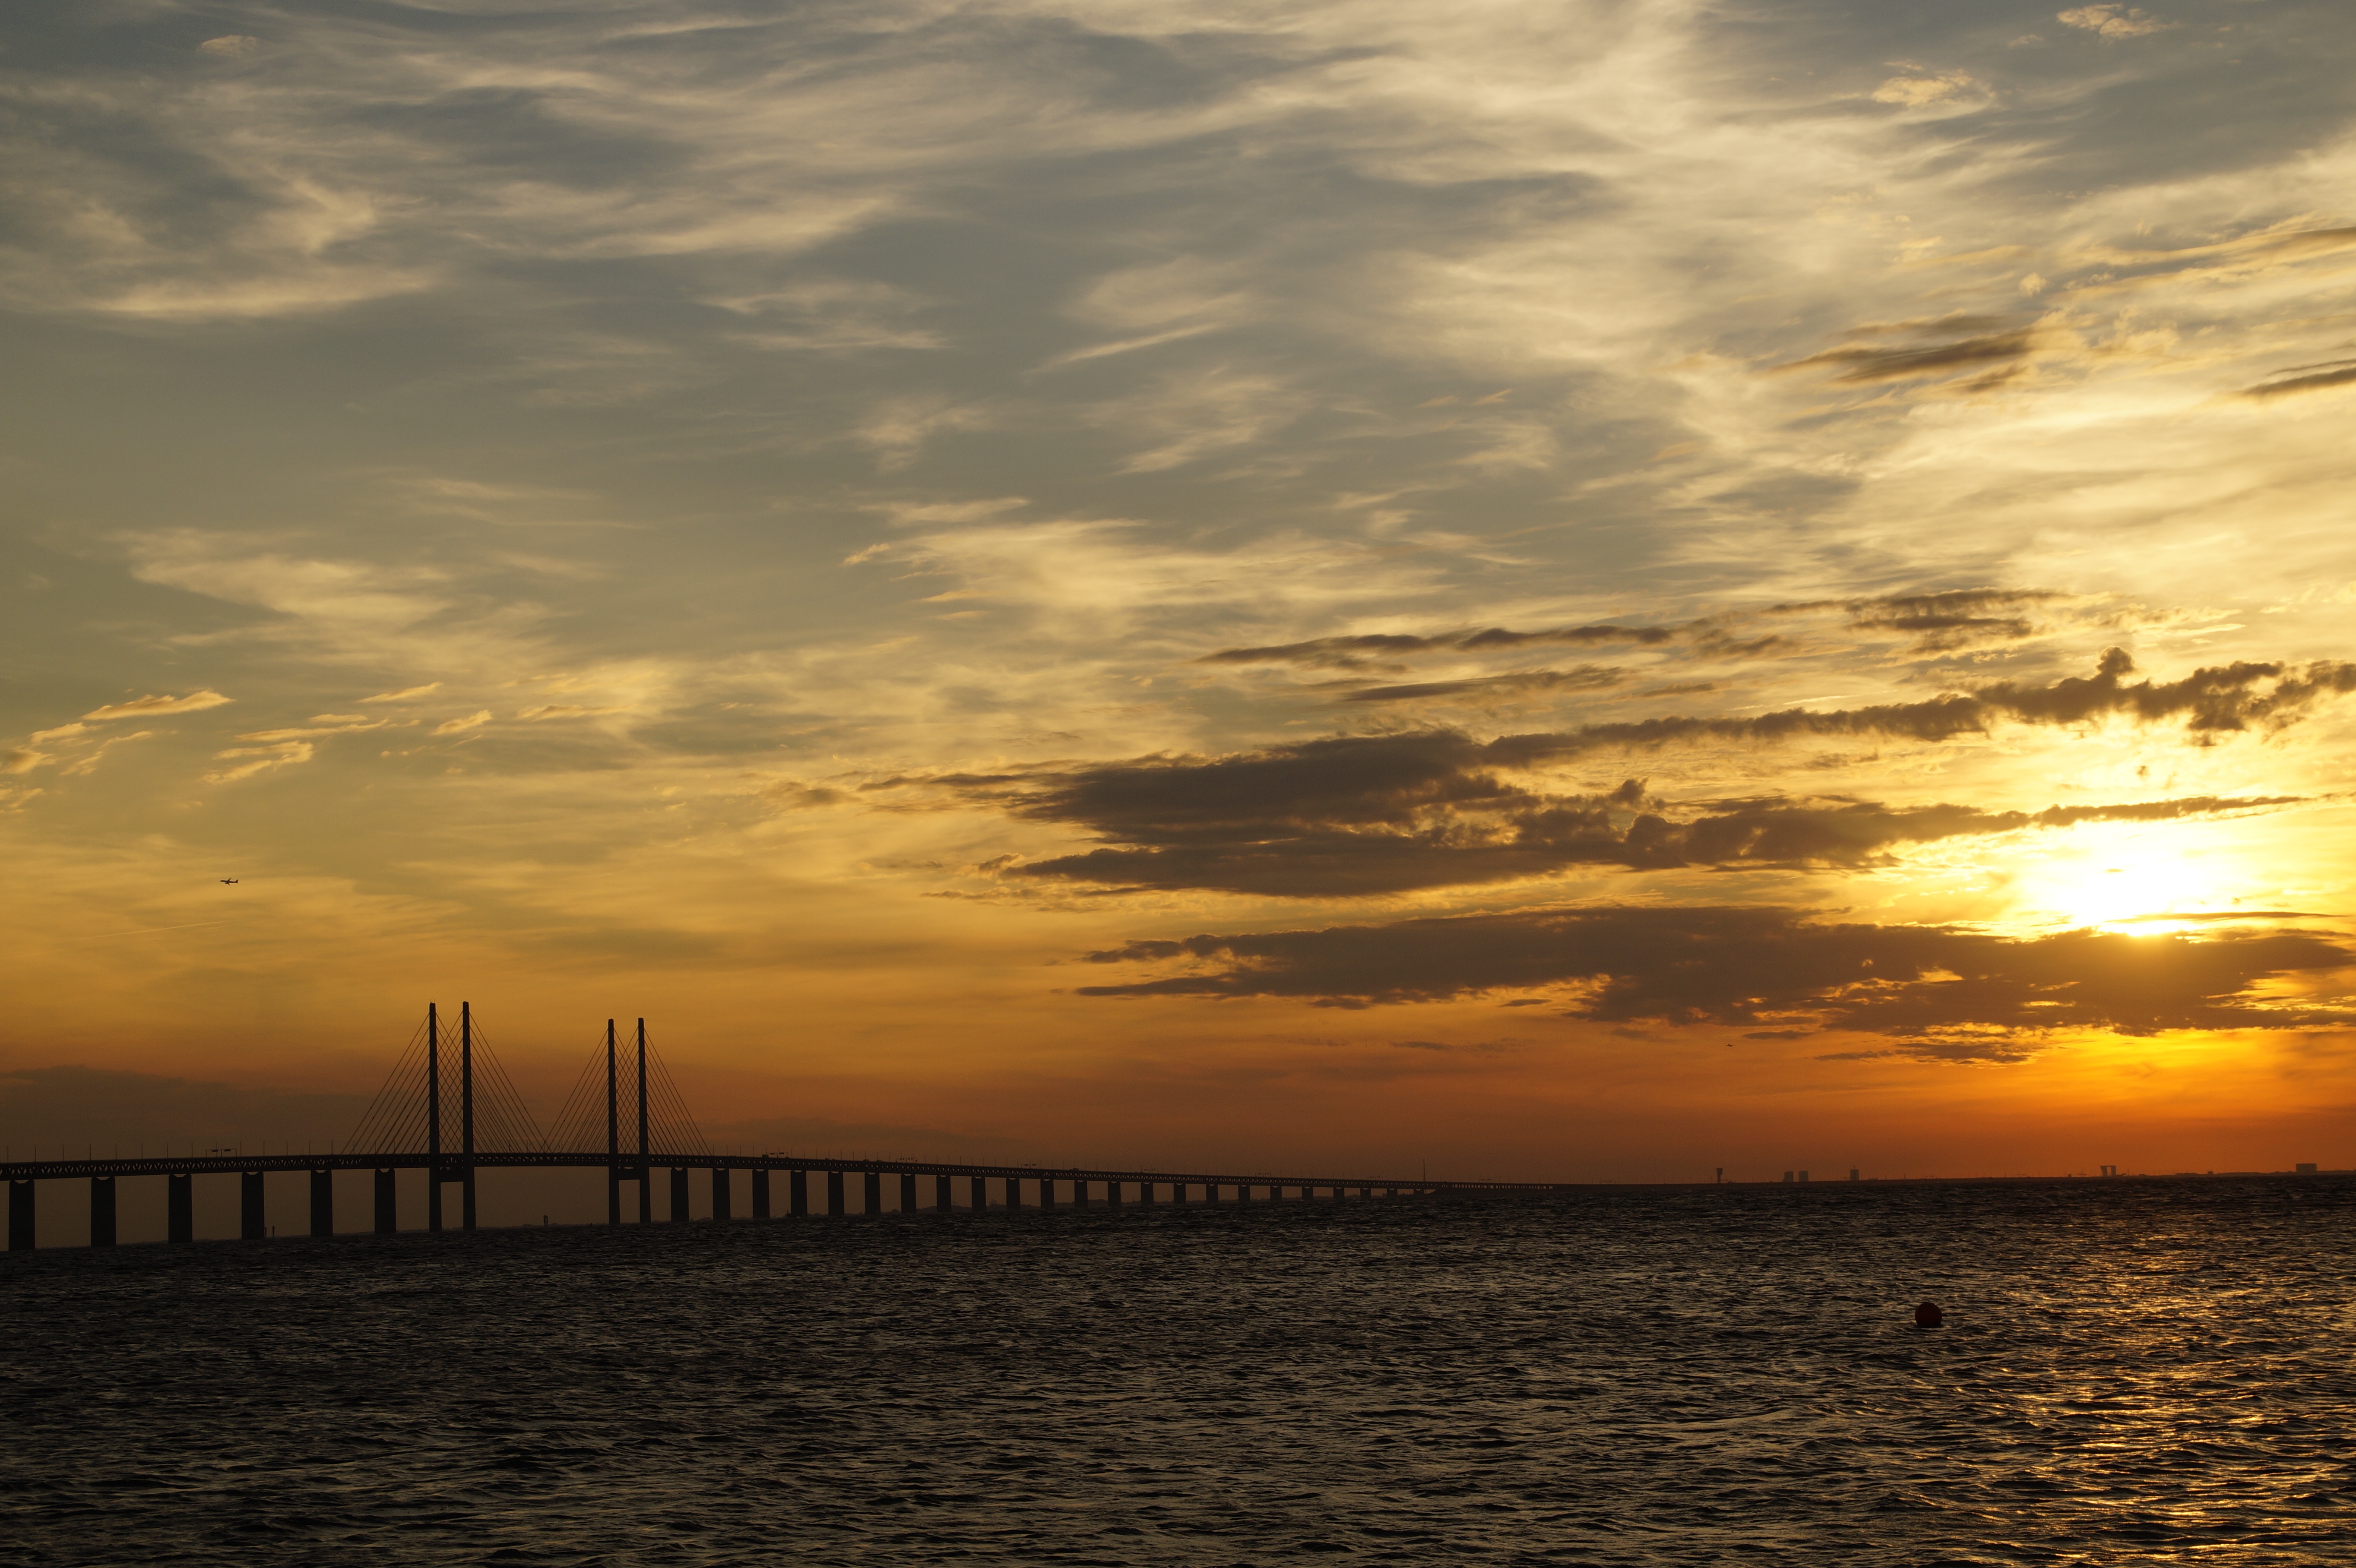
beach, sea, coast, ocean, horizon, cloud, sky, sun, sunrise, sunset, bridge, sunlight, morning, shore, wave, dawn, dusk, evening, copenhagen, connection, abendstimmung, baltic sea, afterglow, evening sky, malmo, oresund, oresund bridge